History of the Taliban

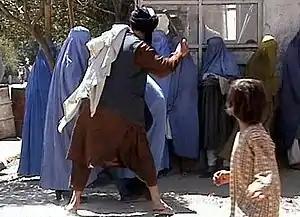
A member of the Taliban's religious police beating a woman in Kabul on 26 August 2001. The footage was filmed by RAWA.

The US Ambassador to Pakistan met with the new acting Foreign Minister Mohammad Ghous in Islamabad in November 1996. However, US policy was unclear, with Madeleine Albright denouncing the Taliban at the United Nations, while three weeks later Robin Raphel argued for engaging with the new government at the Security Council. Defenders among the American establishment saw the Taliban as Saudi Arabia-esque conservative Islamists who could act as a counterweight to revolutionary Iran.